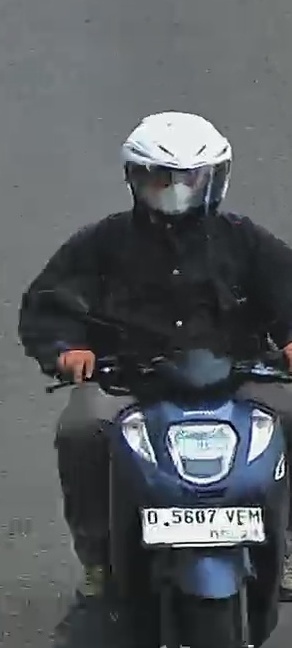
person-with-helmet: 1
person-without-helmet: 0